Madonna dell'Orto

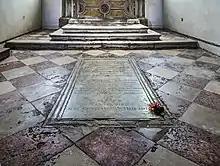
Tintoretto's tomb

The interior has a nave and two aisles, with double-framed pointed arches supported by Greek marble columns. The transept is absent, while in the rear is a pentagonal apse decorated by paintings by Jacopo Robusti, known as Tintoretto. The altarpiece over the main altar is an "Annunciation" by Palma Vecchio.